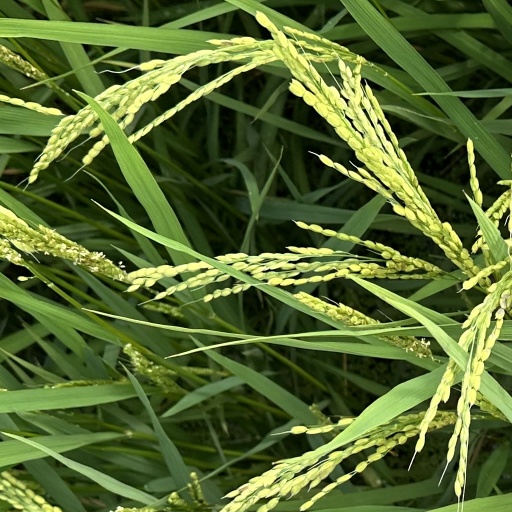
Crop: rice